Desperate Youth

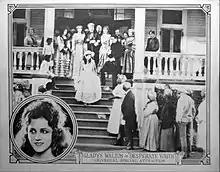

Desperate Youth is a 1921 American silent drama film directed by Harry B. Harris and starring Gladys Walton, J. Farrell MacDonald and Louis Willoughby.